Presnel Kimpembe

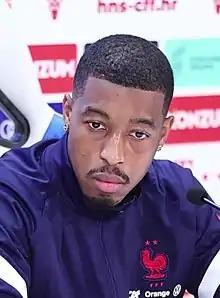
Kimpembe with France in 2022

Presnel Kimpembe (born 13 August 1995) is a French professional footballer who plays as a centre-back for club Paris Saint-Germain.